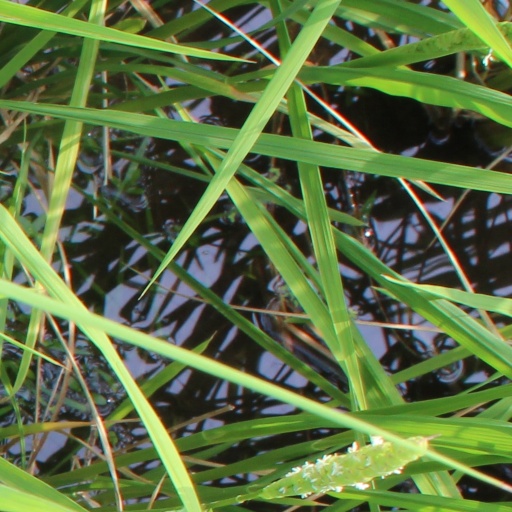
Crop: rice